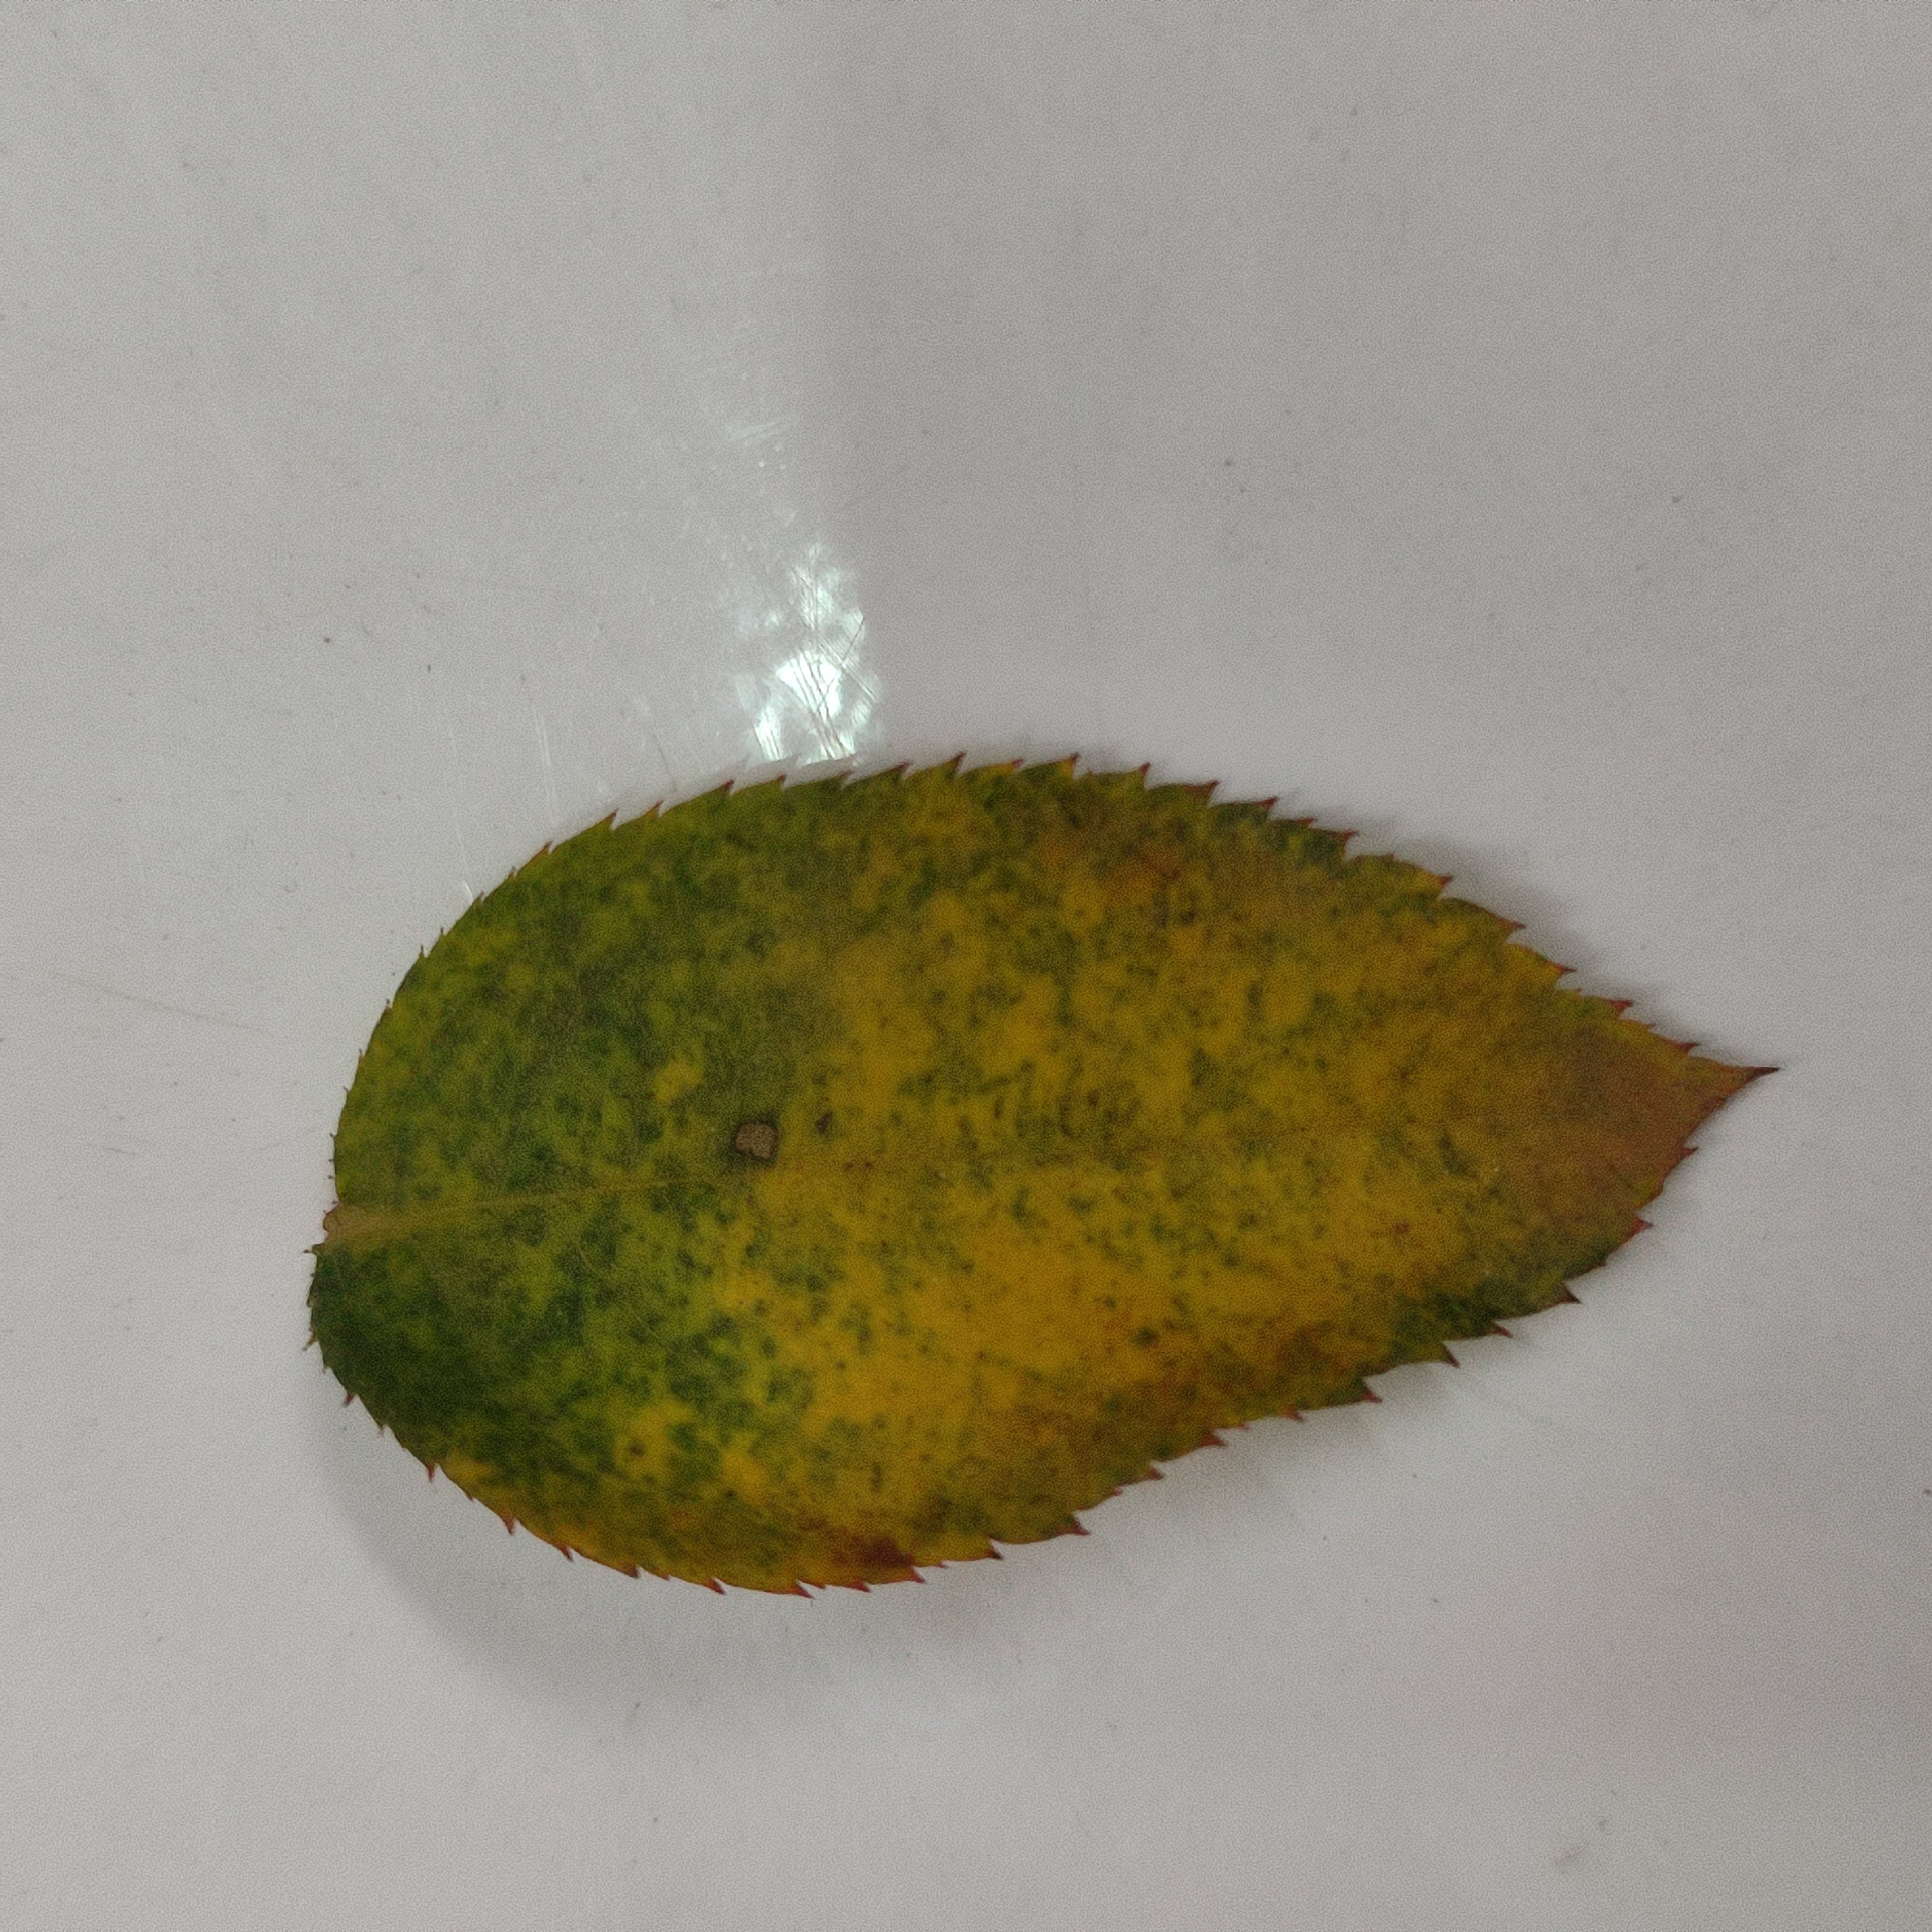
Label: Yellow Mosaic Virus